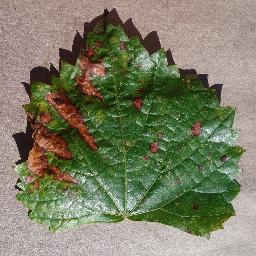
Label: Grape___Esca_(Black_Measles)